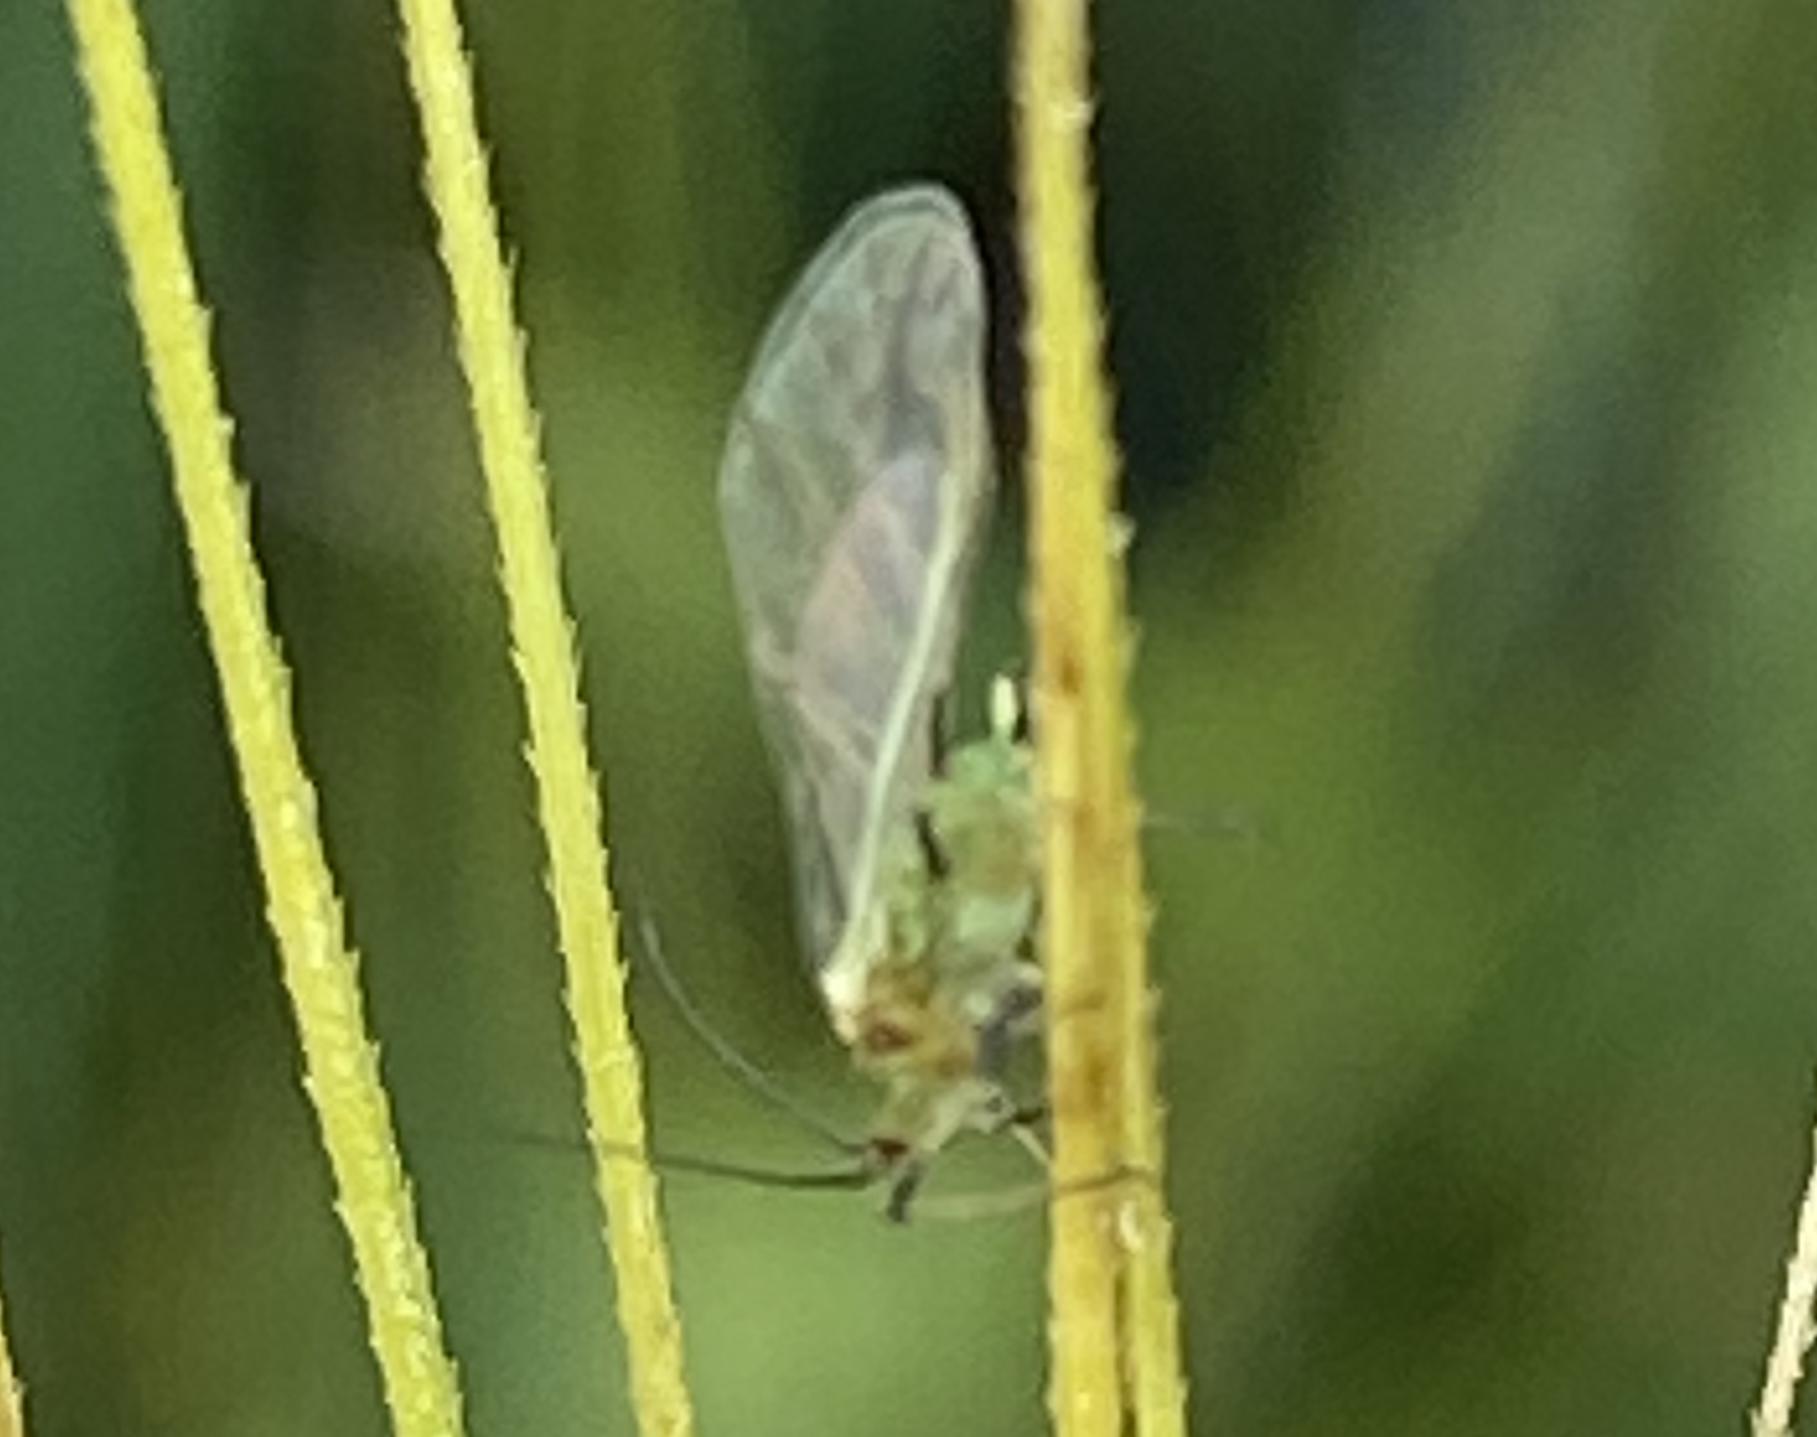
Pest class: english_grain_aphid